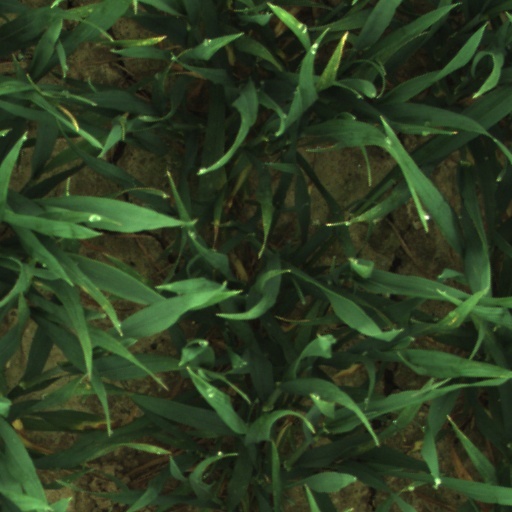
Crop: wheat